Ingmar Bergman

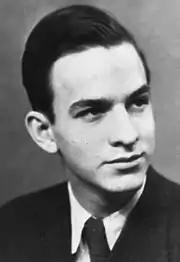
Bergman as a young man

Bergman grew up with his older brother Dag and younger sister Margareta surrounded by religious imagery and discussion. His father was a conservative parish minister with strict ideas of parenting. Ingmar was locked up in dark closets for infractions such as wetting himself. "While father preached away in the pulpit and the congregation prayed, sang, or listened", Ingmar wrote in his autobiography "Laterna Magica", "I devoted my interest to the church's mysterious world of low arches, thick walls, the smell of eternity, the coloured sunlight quivering above the strangest vegetation of medieval paintings and carved figures on ceilings and walls. There was everything that one's imagination could desire—angels, saints, dragons, prophets, devils, humans..." Although raised in a devout Lutheran household, Bergman later stated that he lost his faith at age eight, and came to terms with this fact while making "Winter Light" in 1962. His interest in theatre and film began early; at the age of nine, he traded a set of tin soldiers for a magic lantern. Within a year, he had created a private world by playing with this toy in which he felt completely at home. He fashioned his own scenery, marionettes, and lighting effects and gave puppet productions of Strindberg plays in which he spoke all the parts."